Fascicle (botany)

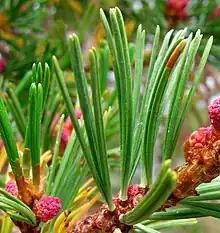
Five-needled fascicles on a twig of "Pinus flexilis"

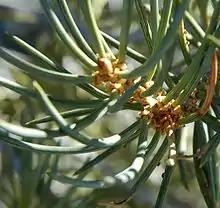
Single-needled fascicles on a twig of "Pinus monophylla"

Leaf fascicles are present in all pines, and the number of adult leaves (needles) per fascicle is an important character for identification of pine species and genera. Most species have fascicles of two to five needles; only occasional species typically have as few as one or as many as six leaves to the fascicle.